Uterine gland

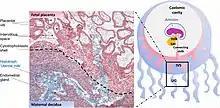
Fetal-maternal interface showing uterine milk

Hormones produced in early pregnancy stimulate the uterine glands to secrete a number of substances to give nutrition and protection to the embryo and fetus, and the fetal membranes. These secretions are known as histiotroph, alternatively histotroph, and also as uterine milk. Important uterine milk proteins are glycodelin-A, and osteopontin.